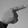
ASL letter: G